Genocide of Poles by Nazi Germany

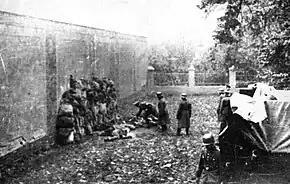
Execution of ethnic Poles by German SS "Einsatzkommando" soldiers in Leszno, October 1939

Amongst the Polish cities and towns bombed at the beginning of war were: Brodnica, Bydgoszcz, Chełm, Ciechanów, Częstochowa, Grodno, Grudziądz, Gdynia, Janów, Jasło, Katowice, Kielce, Kowel, Kraków, Kutno, Lublin, Lwów, Olkusz, Piotrków, Płock, Płońsk, Poznań, Puck, Radom, Radomsko, Sulejów, Warsaw, Wieluń, Wilno, and Zamość. Over 156 towns and villages were attacked by the "Luftwaffe". Warsaw suffered particularly severely with a combination of aerial bombardment and artillery fire reducing large parts of the historic centre to rubble, with more than 60,000 casualties.